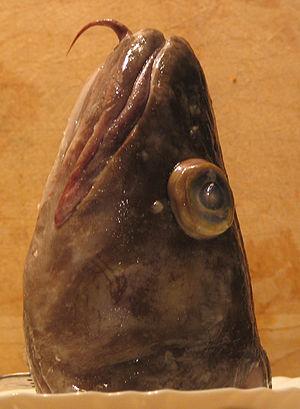
Brosme brosme, communément appelé Brosme, est une espèce de poissons de la famille des Gadidae. Ses noms anglais sont Cusk, Torsk, Rusk ou Brosmius. L'espèce semble être menacée dans l'Est du Canada. C'est la seule espèce de son genre Brosme.